United States Navy Experimental Diving Unit

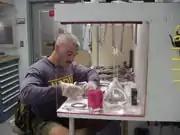
NEDU Class 100,000 clean room

The Experimental Diving Facility (EDF) simulates unmanned pressure conditions to sea water and temperatures can be set from . As a complement to the Ocean Simulation Facility, the EDF is used to conduct unmanned testing and evaluation of diving and hyperbaric chamber systems and components. All diving practices and procedures are tested to determine their safety, conformance to established standards, and operational suitability and limits.